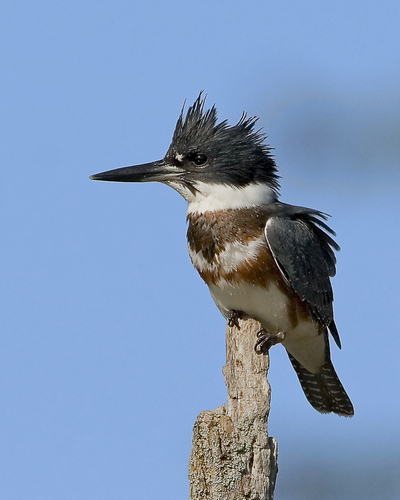
black feathered bird from the tail to its beak that has its hair sticking up, a white circle around its nape and brown and white stripes on the bottom and black feet.
small bird with black crown, white throat, extremely long black beak and black wings.
this is a bird with a white belly, black wings and a large black beak.
the bird has a mohawk, red and white stripes along its breast and belly, and a long black beak.
this bird is black white and brown in color with a black beak, and black eye rings.
this bird is black with brown and white and has a long, pointy beak.
this bird has a black crown as well as a long black billbird has dark grey wings and head with a a brown and white body, the bill is large and black.
a small bird with a long skinny beak, black wings and head with a brown and white chest and neck
this bird has wings that are black and has a brown chest
Species: Belted Kingfisher